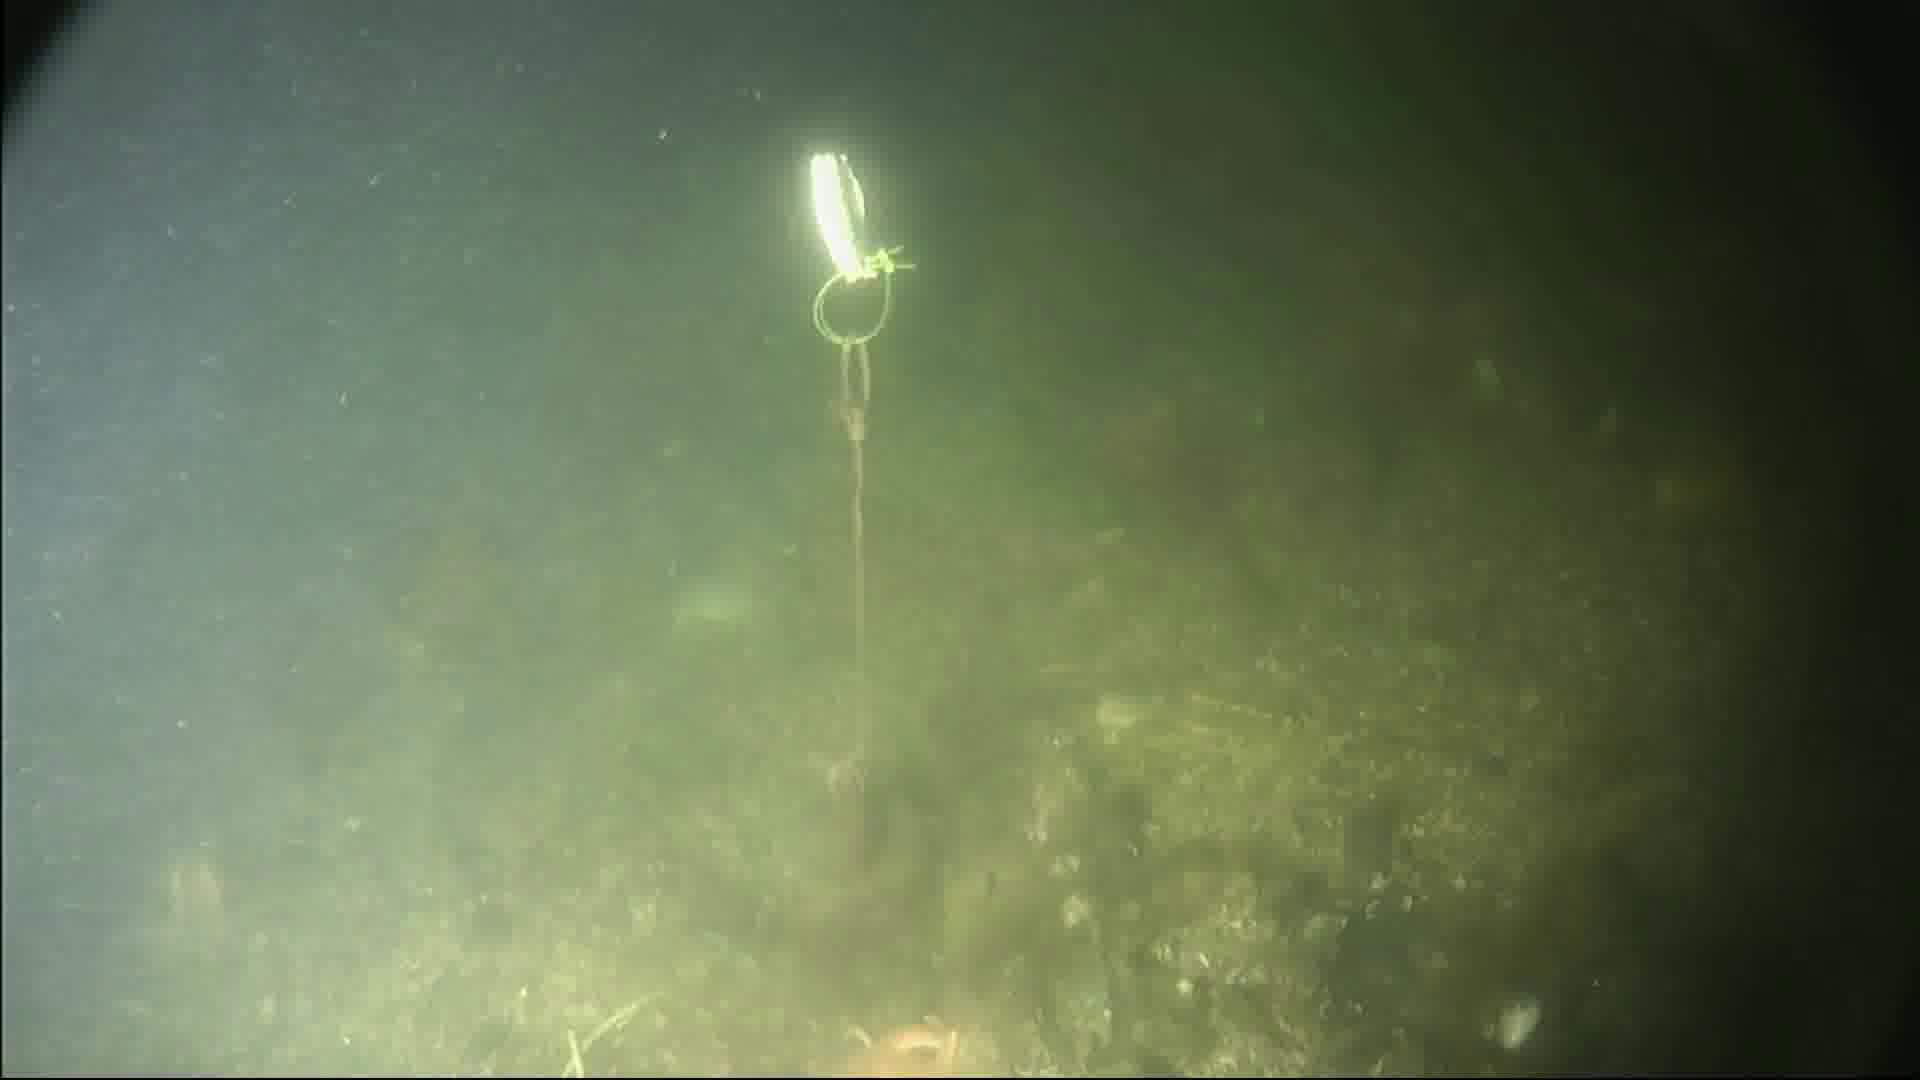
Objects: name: starfish
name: crab